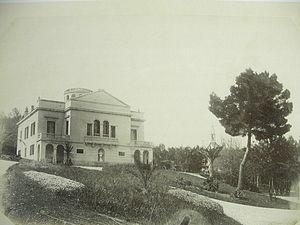
Charles Gottlieb Huber, né à Lahr le 15 avril 1819, et mort à Hyères le 20 août 1907, est un horticulteur hyérois, fils d'un relieur Charles Gottlieb Huber et d'Élisabeth Meurer. Il est le fondateur en 1856 de la société Charles Huber frères et Compagnie. Il est au XIXᵉ siècle un des principaux animateurs de l’acclimatation de palmiers et de plantes exotiques sur la Côte d’Azur. Sa pépinière, fondée sur l'ancien jardin de Barthélémy Victor Rantonnet, acquiert une renommée internationale et demeure active jusqu'en 1925.